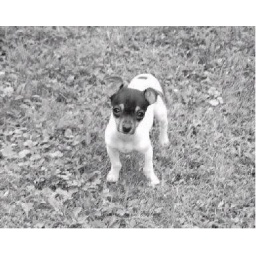
smidgy in grass, black & white